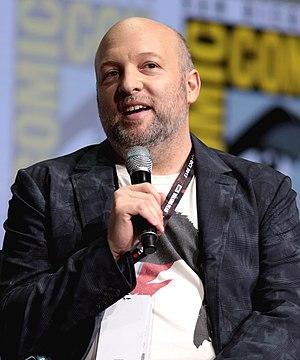
Ready Player One ou Player One au Québec est un film de science-fiction américain coproduit et réalisé par Steven Spielberg, sorti en 2018. Il s’agit de l'adaptation du roman Player One d'Ernest Cline, paru en 2011.